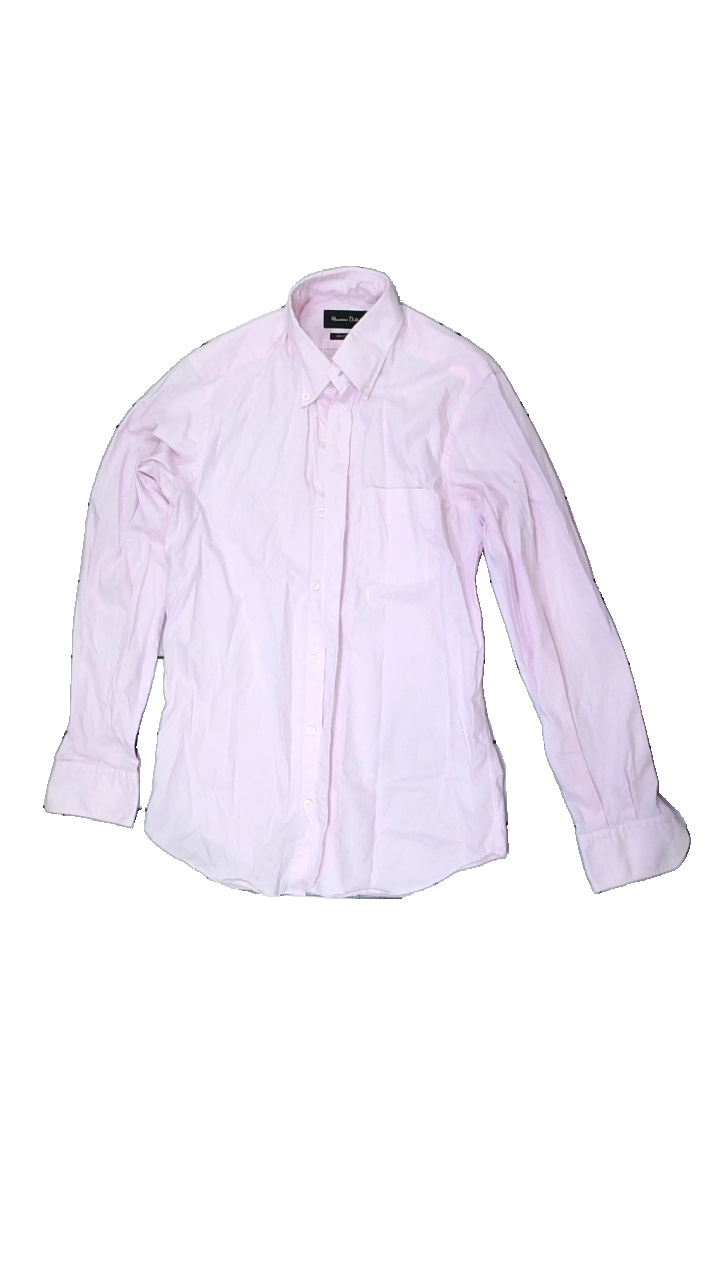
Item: Shirt (Men)
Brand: Massimo Dutti
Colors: White, Pink
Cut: Regular
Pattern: Striped
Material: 100% cott
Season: All
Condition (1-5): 3
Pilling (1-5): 4
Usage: Reuse
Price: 50-100